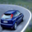
Label: automobile